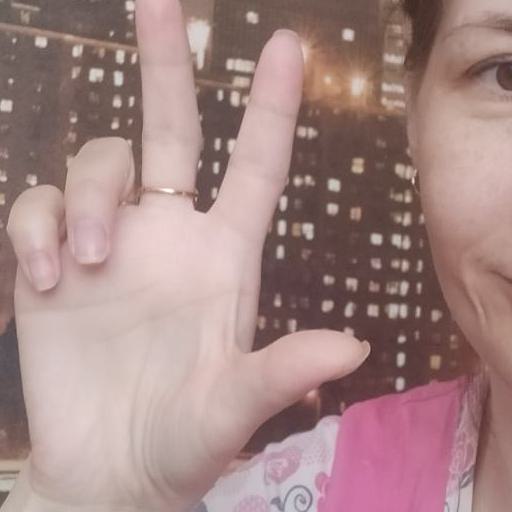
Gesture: three2